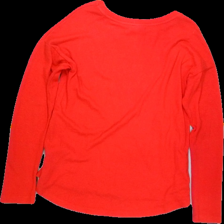
View: back
Type: Top
Category: Ladies
Brand: Gina Tricot
Colors: Red
Material: 56% Visc 39% Poly
Pattern: Plain
Cut: C-collar, Regular
Size: S
Season: All
Trend: No trend
Stains: No
Price range: <50
Recommended usage: Recycle